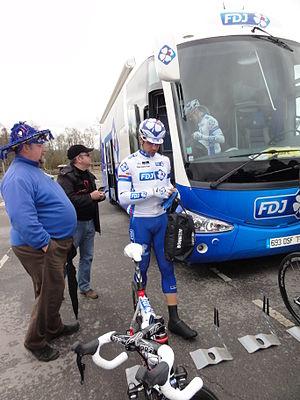
Reportage photographique réalisé le mardi 11 avril 2013 durant l'édition 2013 du Grand Prix de Denain à Denain, Nord, Nord-Pas-de-Calais, France. Depicted person: William Bonnet